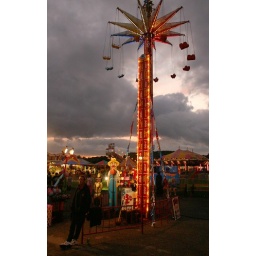
The Cowboy bells, and the professional bell, along with the Skyflyer ride standing tall, king of the skies with the clouds in the background..